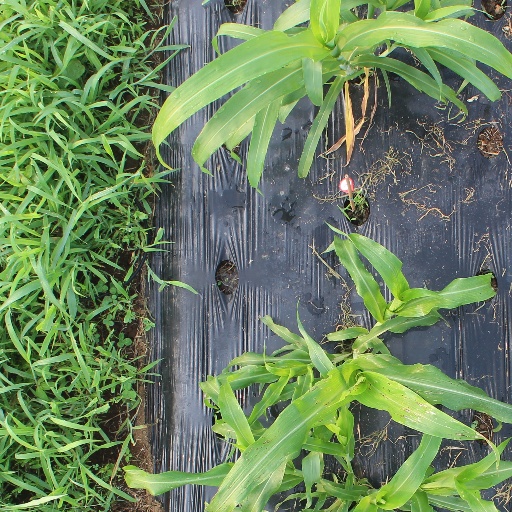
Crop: sorghum